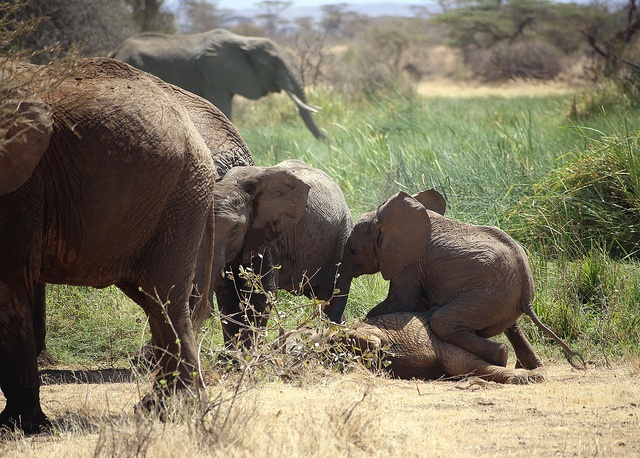
a couple of elephants are standing in a field
many elephants on the field feeding on the grass
three baby elephants being playful in the wild
A baby elephant sitting on top of another baby elephant
A herd of elephants standing on top of a dirt field.